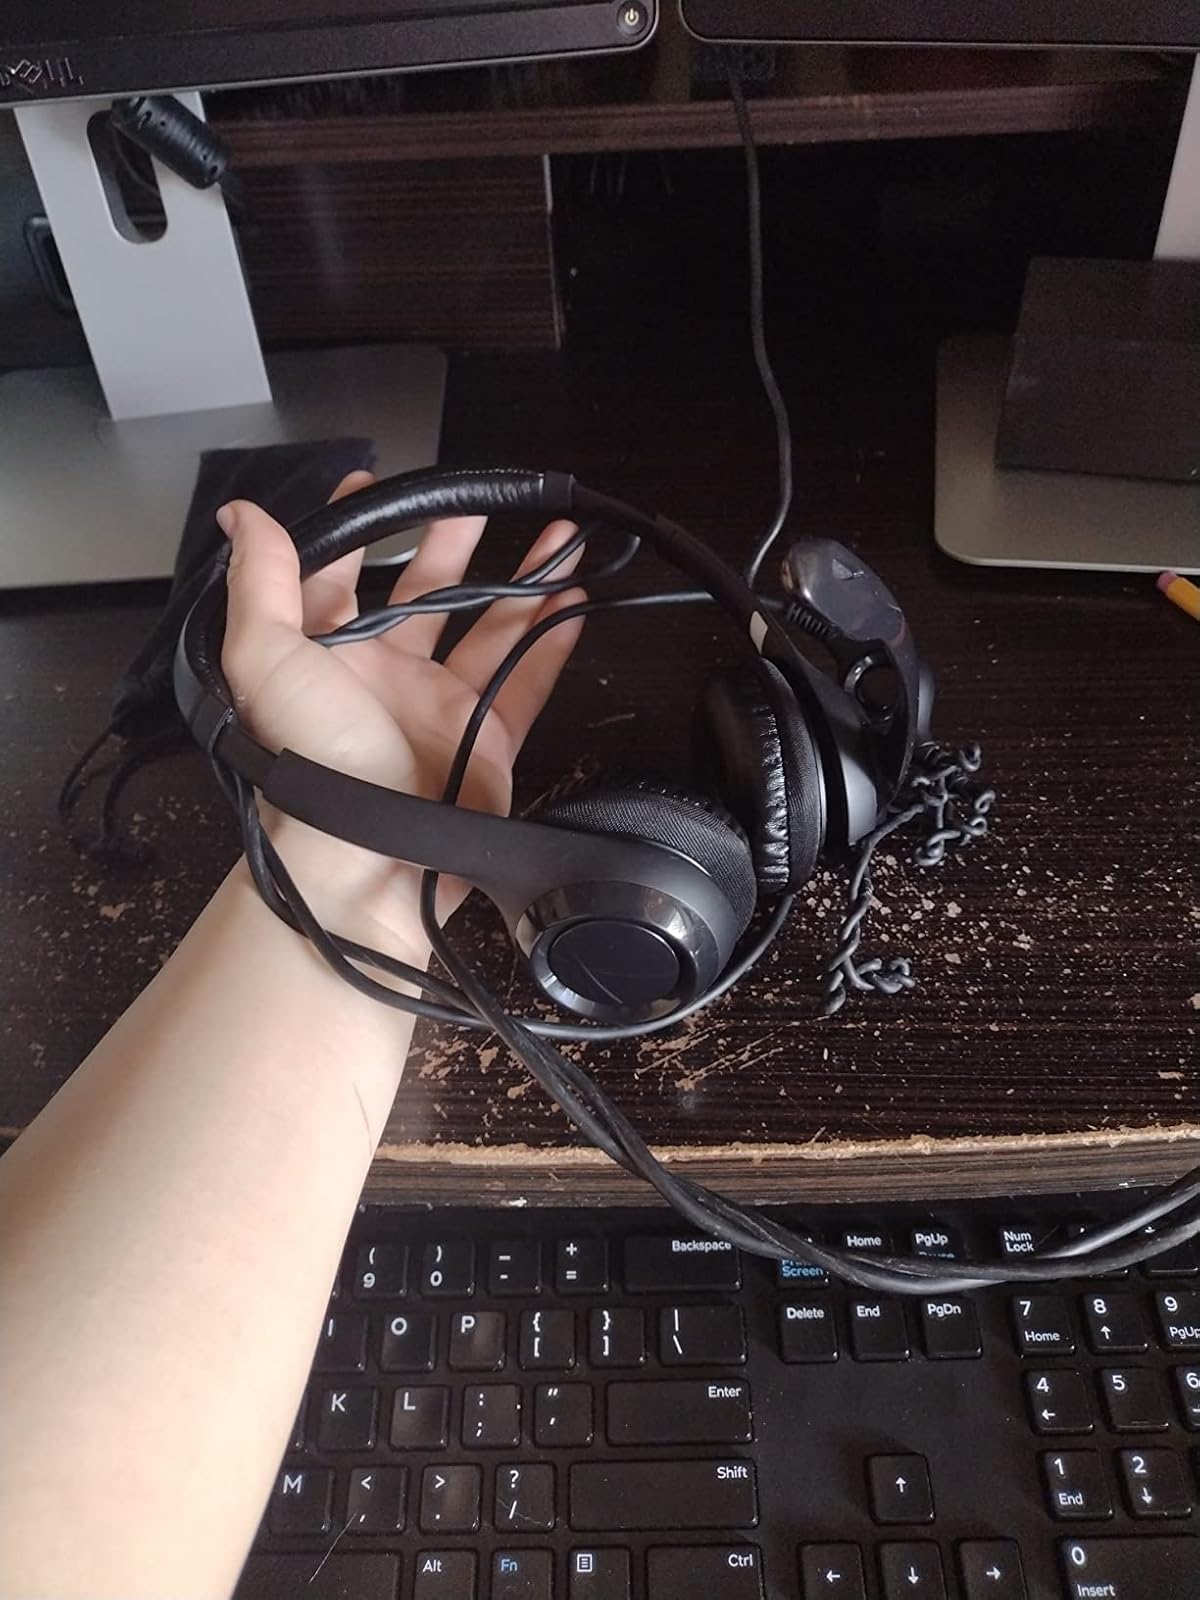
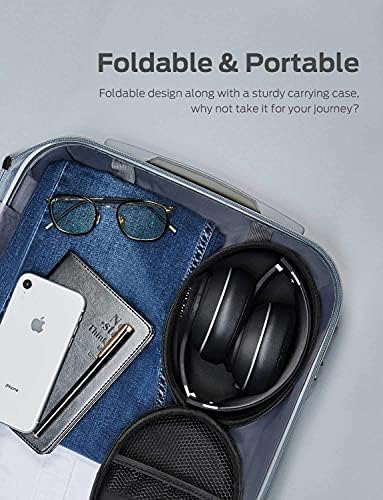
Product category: headphones
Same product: no